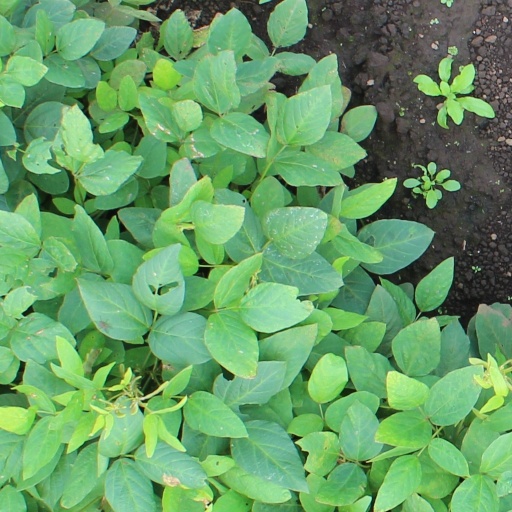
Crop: soybean